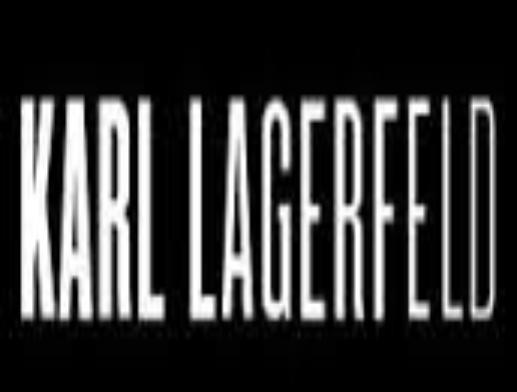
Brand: Karl Lagerfeld
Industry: Clothes